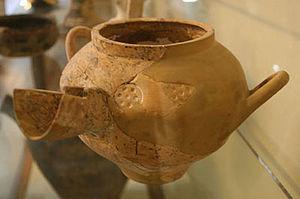
Vase de Cnossos, époque des premiers palais, style de Camarès Vase 14 276 - Photo prise en 2006 au musée d'Heraklion
Le disque de Phaistos ou disque de Phaestos est un disque d'argile cuite découvert en 1908 par l'archéologue italien Luigi Pernier sur le site archéologique du palais minoen de Phaistos, en Crète. Il pourrait dater du milieu ou de la fin de l'âge du bronze minoen. Son diamètre est d'environ seize centimètres et il est couvert, sur ses deux faces, de hiéroglyphes imprimés à l'aide de poinçons. En tout, ce sont 241 signes, dont 45 différents, qui recouvrent le disque, en formant une spirale partant de l'extérieur vers le centre de l'objet. Son usage, sa signification et même son lieu de fabrication font l'objet d'âpres discussions. À ce jour, aucun autre objet similaire n'a été retrouvé.